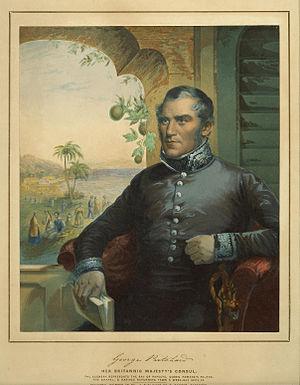
Annie Rey-Goldzeiguer, née le 12 décembre 1925 à Tunis et morte le 17 avril 2019 à Massiac, est une historienne, spécialiste de l'Algérie coloniale. Elle a soutenu une thèse sur les initiatives du Second Empire en Algérie et l'évolution des sociétés traditionnelles sous la colonisation : Le Royaume arabe. La politique algérienne de Napoléon III en 1974.
George Pritchard était un missionnaire protestant britannique, installé dans le royaume de Tahiti et qui fut le principal conseiller de la reine Pomare IV. Sa politique fut à l'origine de tensions importantes entre le Royaume-Uni et la France à propos de Tahiti.
La Guerre franco-tahitienne est un conflit qui opposa la monarchie de Juillet au royaume de Tahiti et ses alliés dans l'archipel de la Société, aujourd'hui situé en Polynésie française.
Jacques-Antoine Moerenhout, né le 17 janvier 1796 à Ekeren alors département français des Deux-Nèthes en Belgique et mort le 11 juillet 1879 à Los Angeles en Californie, est un commerçant, un explorateur, un ethnologue et un diplomate franco-belge. Il joua un rôle crucial dans l'établissement de la souveraineté française sur les territoires de Polynésie en 1842.